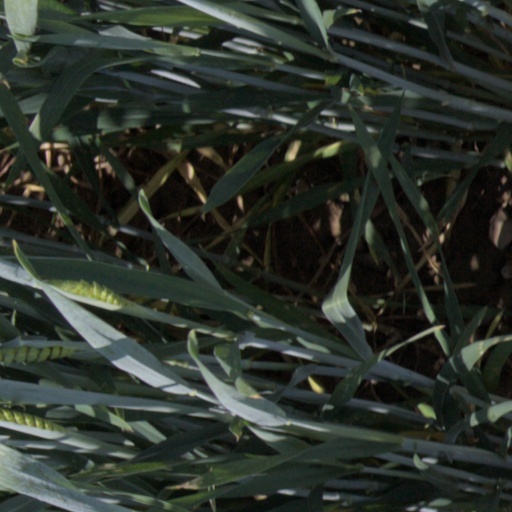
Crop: wheat